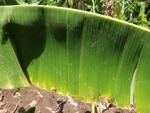
Label: segatoka